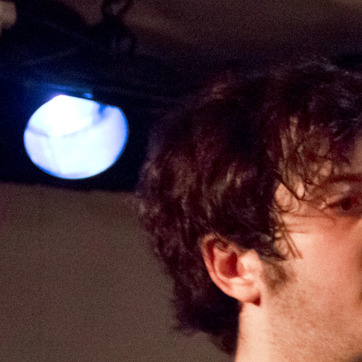
Material: hair